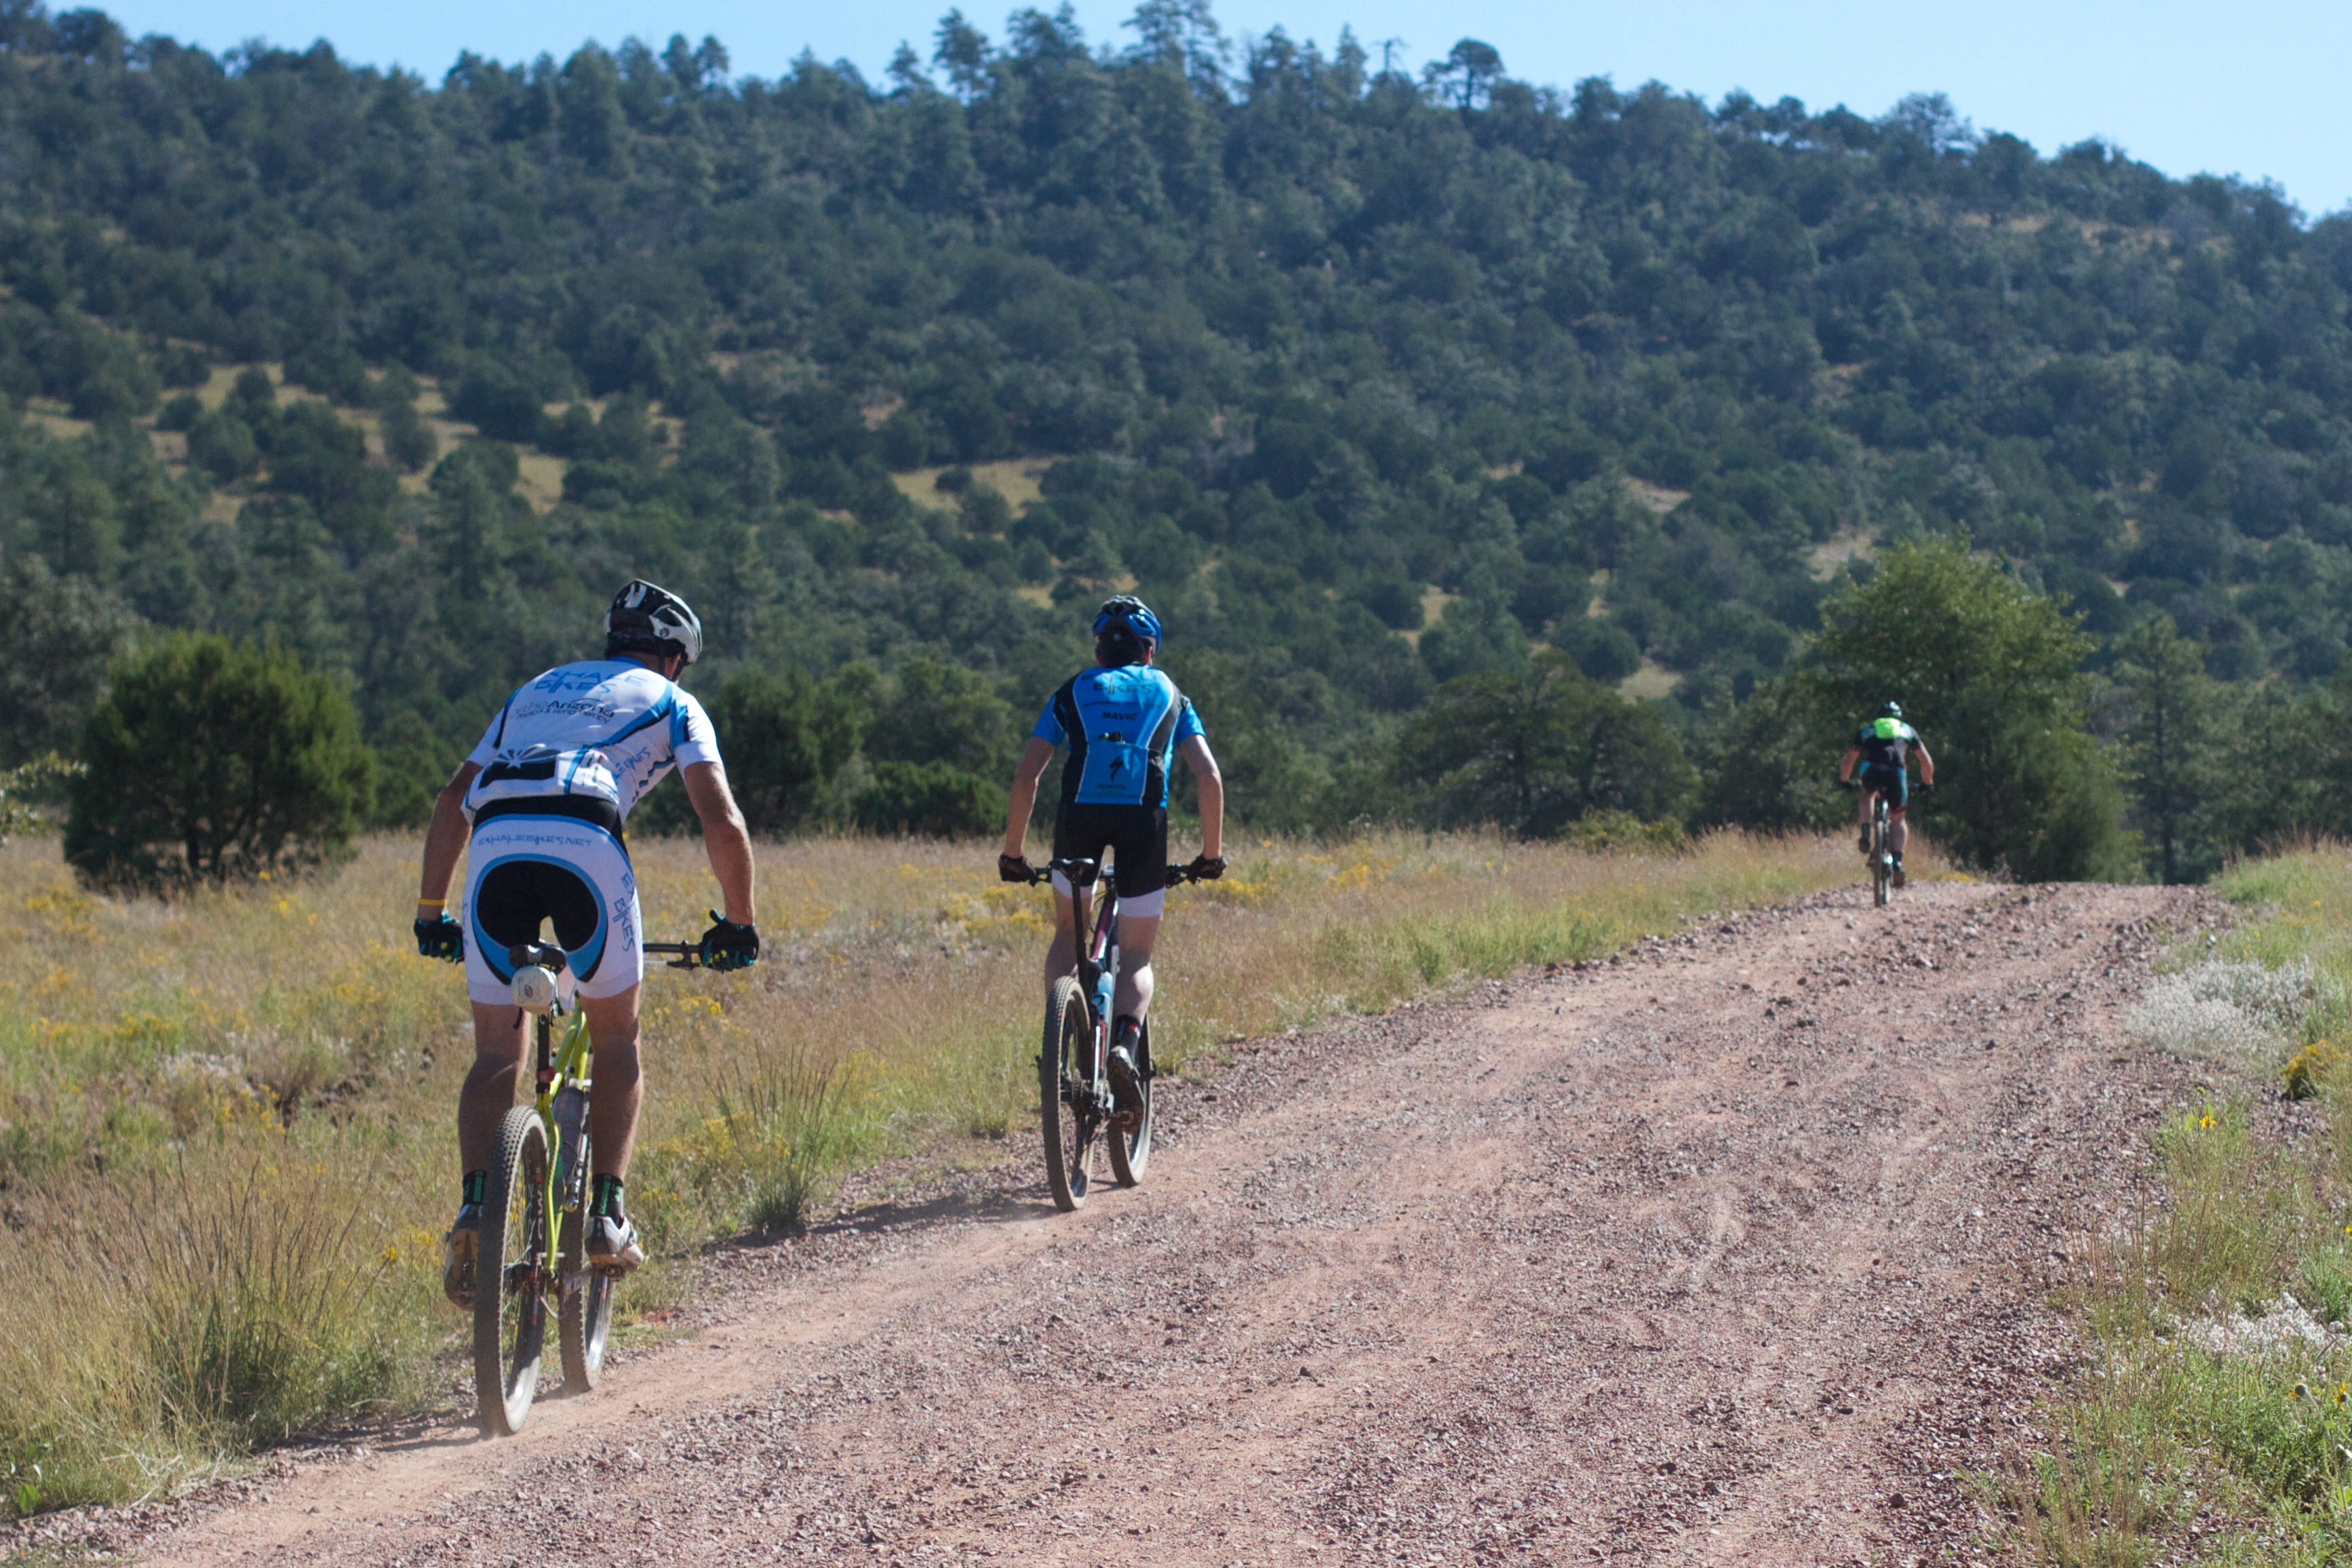
mountain, trail, bicycle, vehicle, soil, sports equipment, mountain bike, cycling, sports, fotr, mountain biking, road cycling, cycle sport, bicycle racing, mountain bike racing